2017 British Superbike Championship

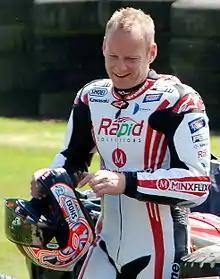
Shane Byrne successfully defended his championship.

The 2017 British Superbike Championship season was the 30th British Superbike Championship season. It began at Donington on 31 March and ended at the Brands Hatch GP circuit on 15 October. Shane Byrne started the season as the defending Champion, having secured his fifth overall title in the British Superbike Championship.